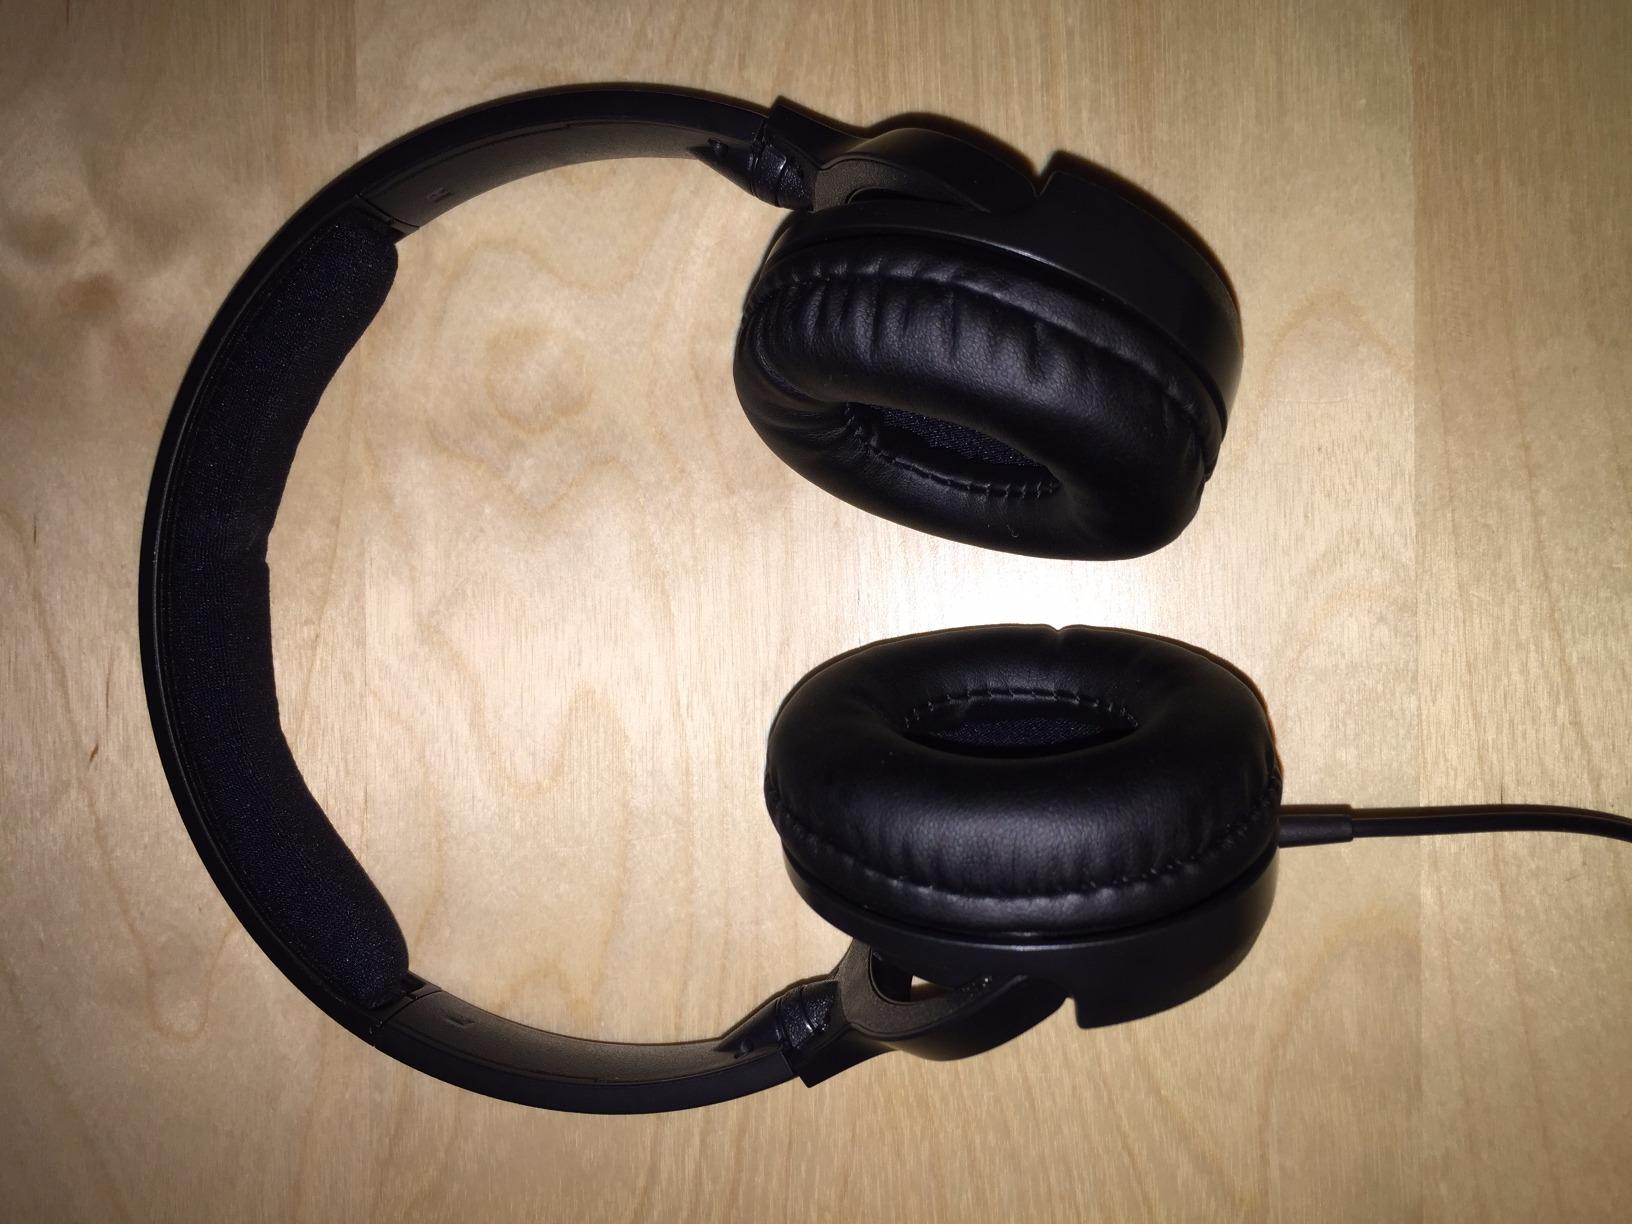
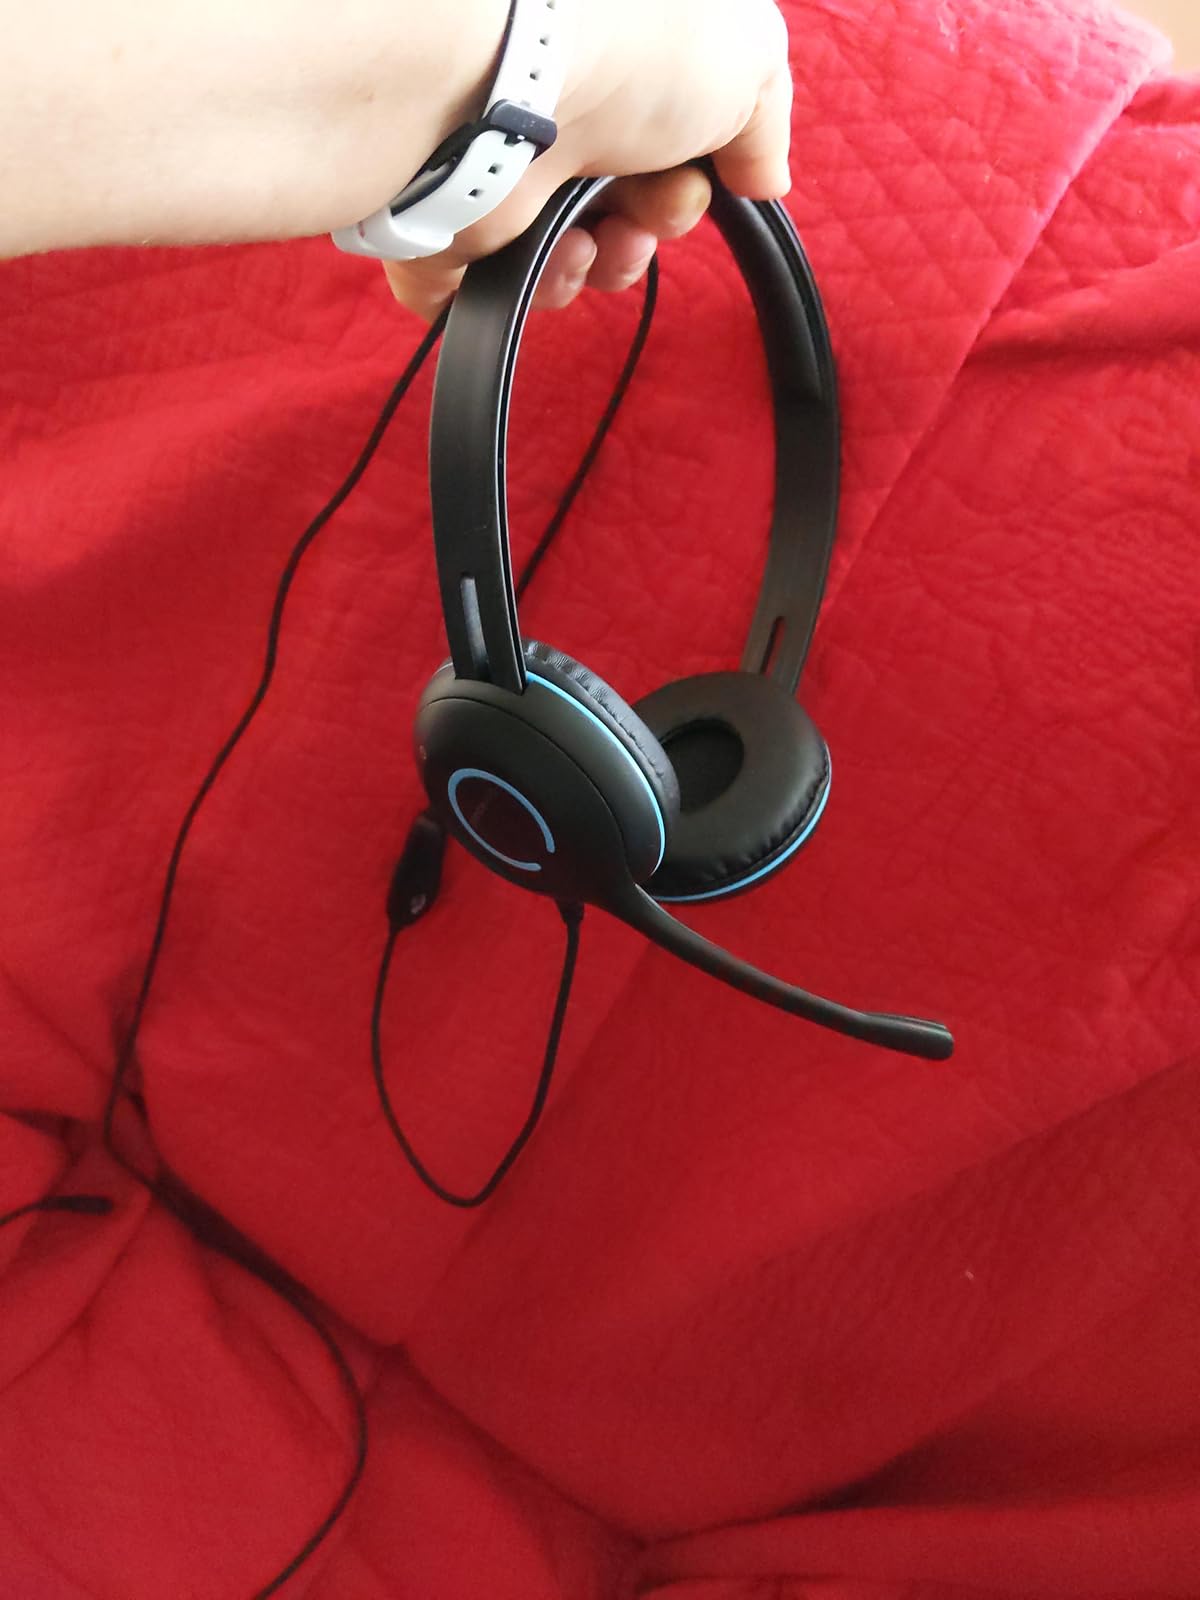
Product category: headphones
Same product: no